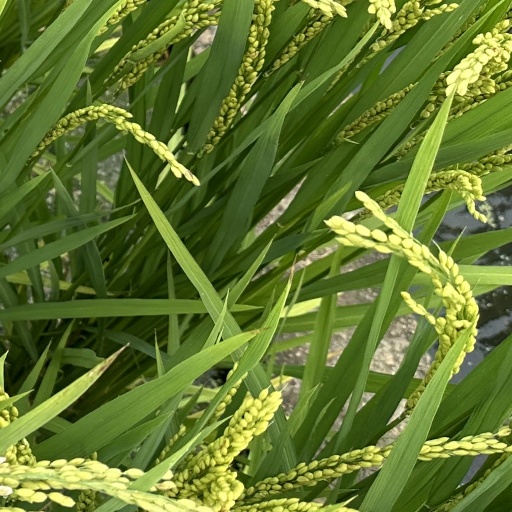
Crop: rice